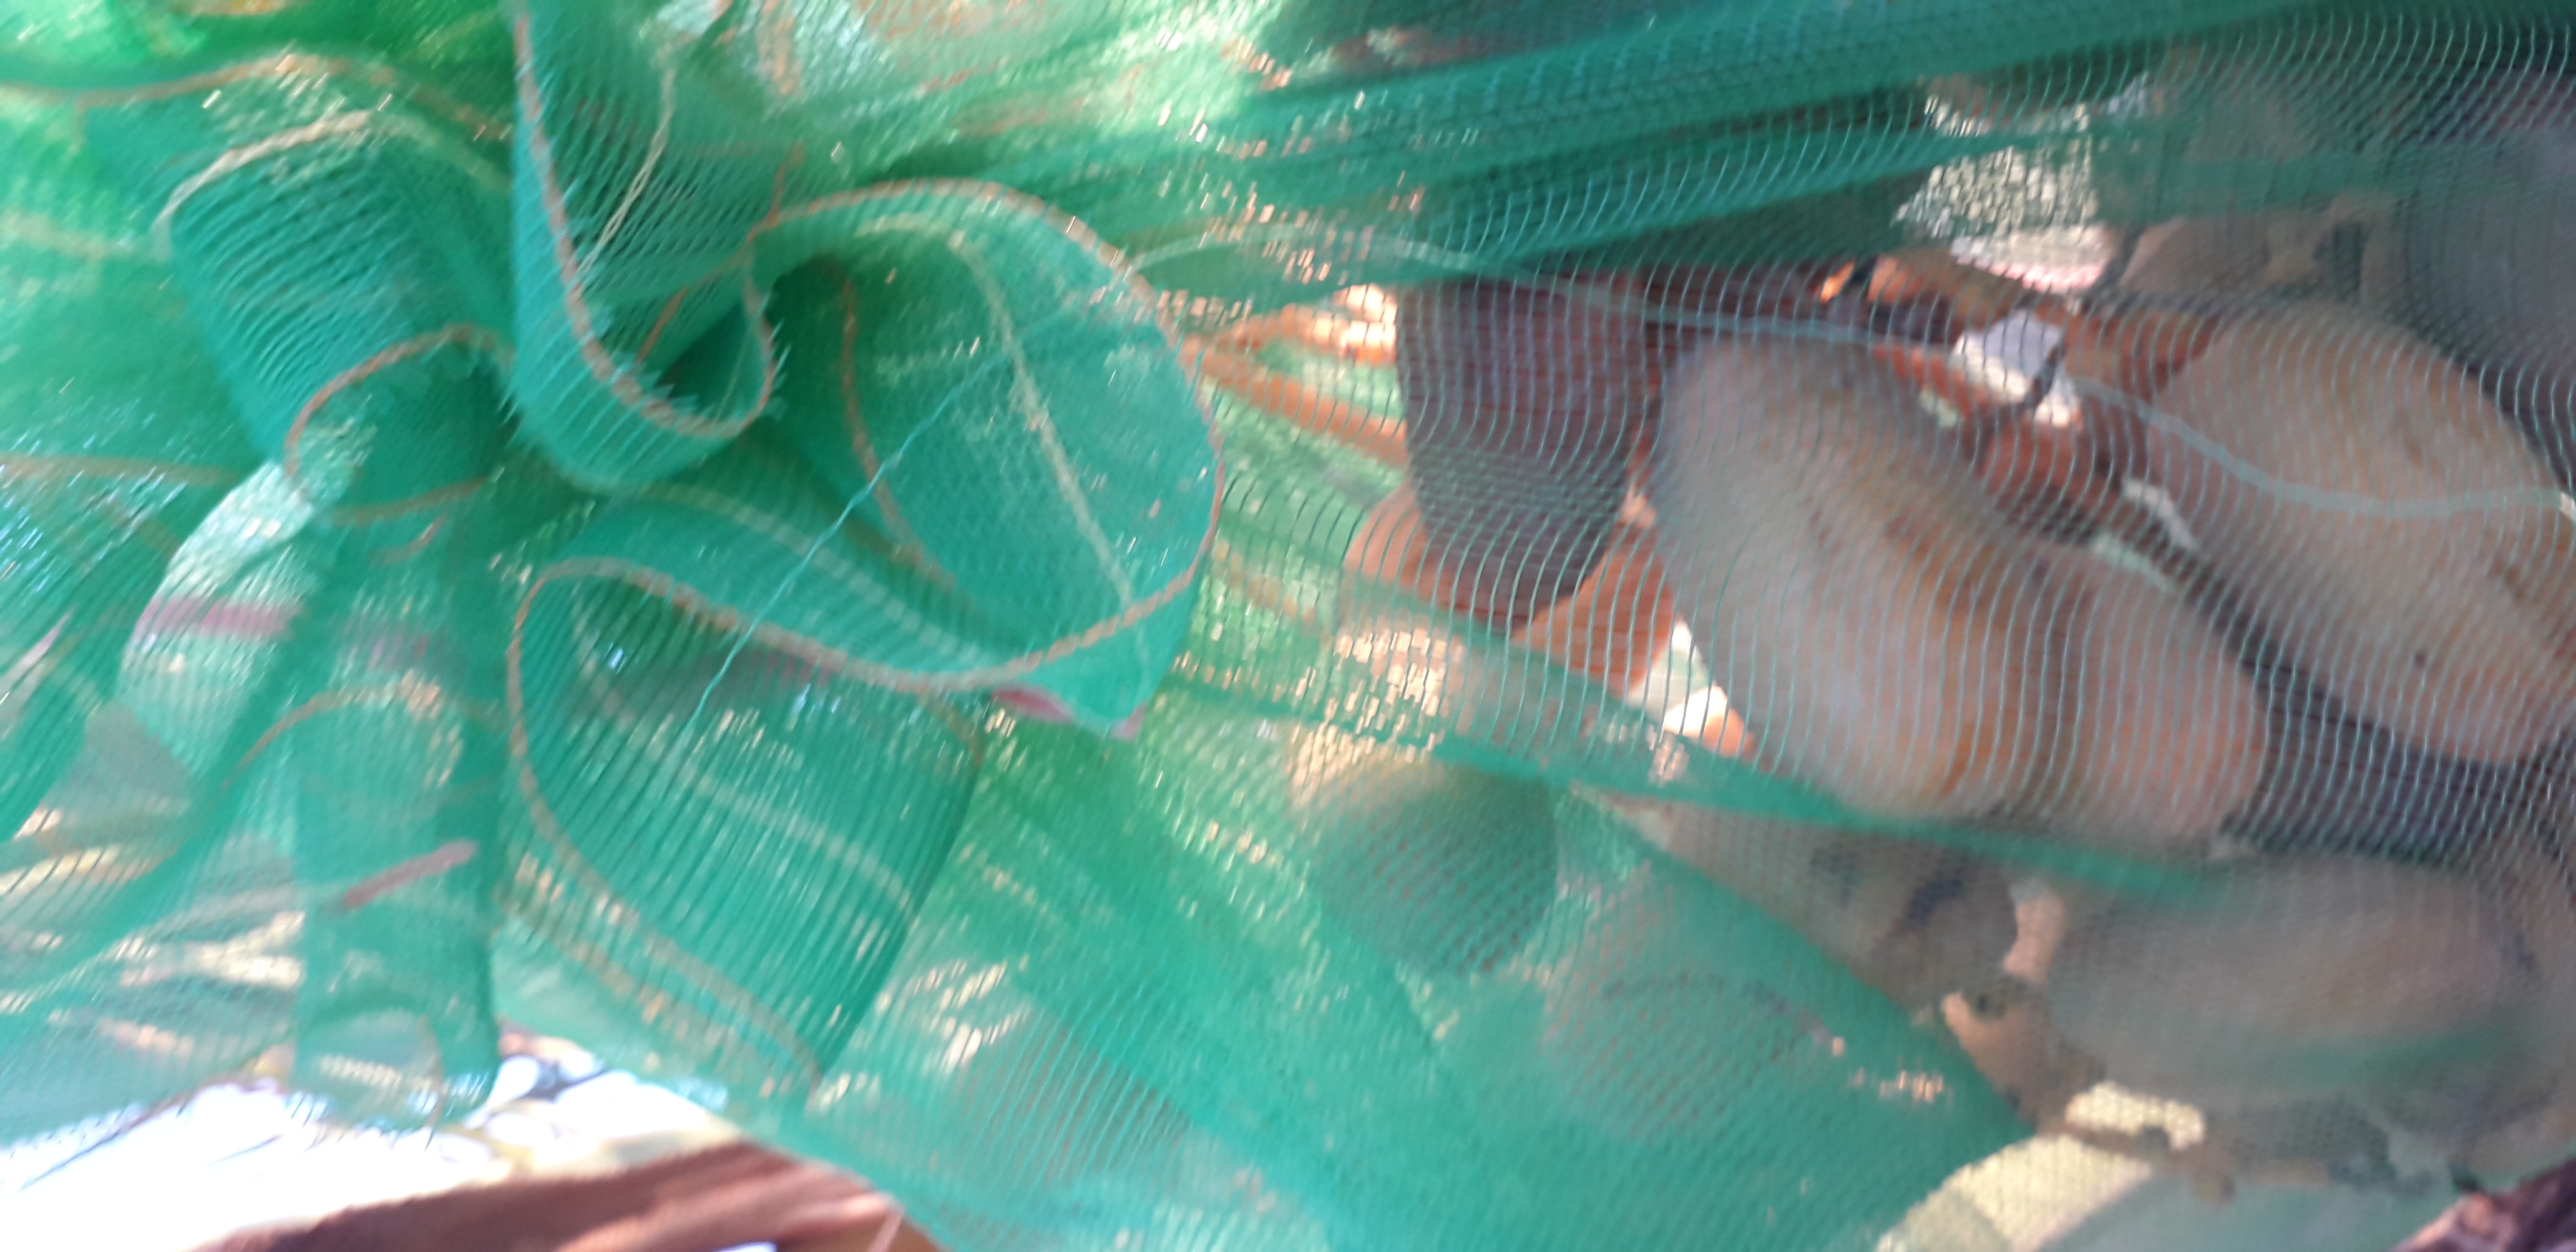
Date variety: Boumajhoul